Superman (Kingdom Come)

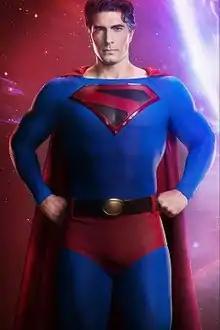
Brandon Routh as Superman in the Arrowverse crossover "Crisis on Infinite Earths".

Brandon Routh, who previously portrayed Superman in the 2006 film "Superman Returns" and portrayed the Atom in the CW Arrowverse series, reprises his role as Superman for the Arrowverse crossover event "Crisis on Infinite Earths", with elements adapted from the "Kingdom Come" version of the character. This version resides on Earth-96 and dealt with a significant tragedy when a dissatisfied Gotham City inhabitant (implied to be the Joker) gassed the Daily Planet, which took the lives of Lois Lane and his fellow co-workers. Following the incident, Clark became the new editor-in-chief and took on a red and black s-shield to remind himself that hope will always rise out of darkness. Amidst the Crisis, Earth-38's Superman and Lois Lane as well as Earth-1's Iris West-Allen show up to recruit him to help fight the Anti-Monitor as he is one of seven heroes capable of stopping the anti-matter being from destroying the multiverse, or Paragons. Lex Luthor of Earth-38, however, shows up and uses the Book of Destiny to force the Supermen to fight each other until Lois knocks him out. When the heroes came under attack from an Anti-Monitor-possessed Harbinger, Pariah used his powers to send the Paragons to the Vanishing Point and keep them safe. Once there, Superman of Earth-96 disappears and Lex Luthor appears in his place as he used the Book of Destiny to replace him. After the Paragons restore the multiverse and defeat the Anti-Monitor, a restored Superman of Earth-96 flies in his Earth's atmosphere, having returned to his traditional red and yellow s-shield.